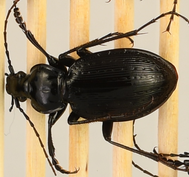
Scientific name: Carabus goryi
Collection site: Mountain Lake Biological Station NEON (MLBS), plot MLBS_009